Amundsen's South Pole expedition

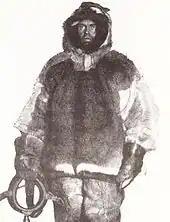
Olav Bjaaland dressed for winter travel: "Not an outfit that cut a dash by its appearance, but it was warm and strong"

Amundsen did not understand the apparent aversion of British explorers to dogs: "Can it be that the dog has not understood its master? Or is it the master who has not understood the dog?" he later wrote. Following his decision to go south he ordered 100 North Greenland sledge dogs—the best and strongest available.